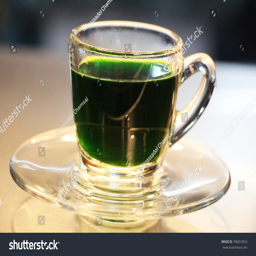
hot green tea is getting to be a popular drink because it is believed that can eliminate fat and cholesterol .